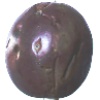
Label: Passion Fruit 1